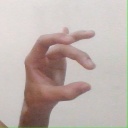
अक्षर: ओ